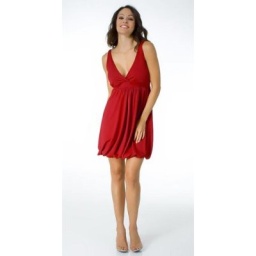
Rosalie looks good in red and the bubble dress look is coming back.